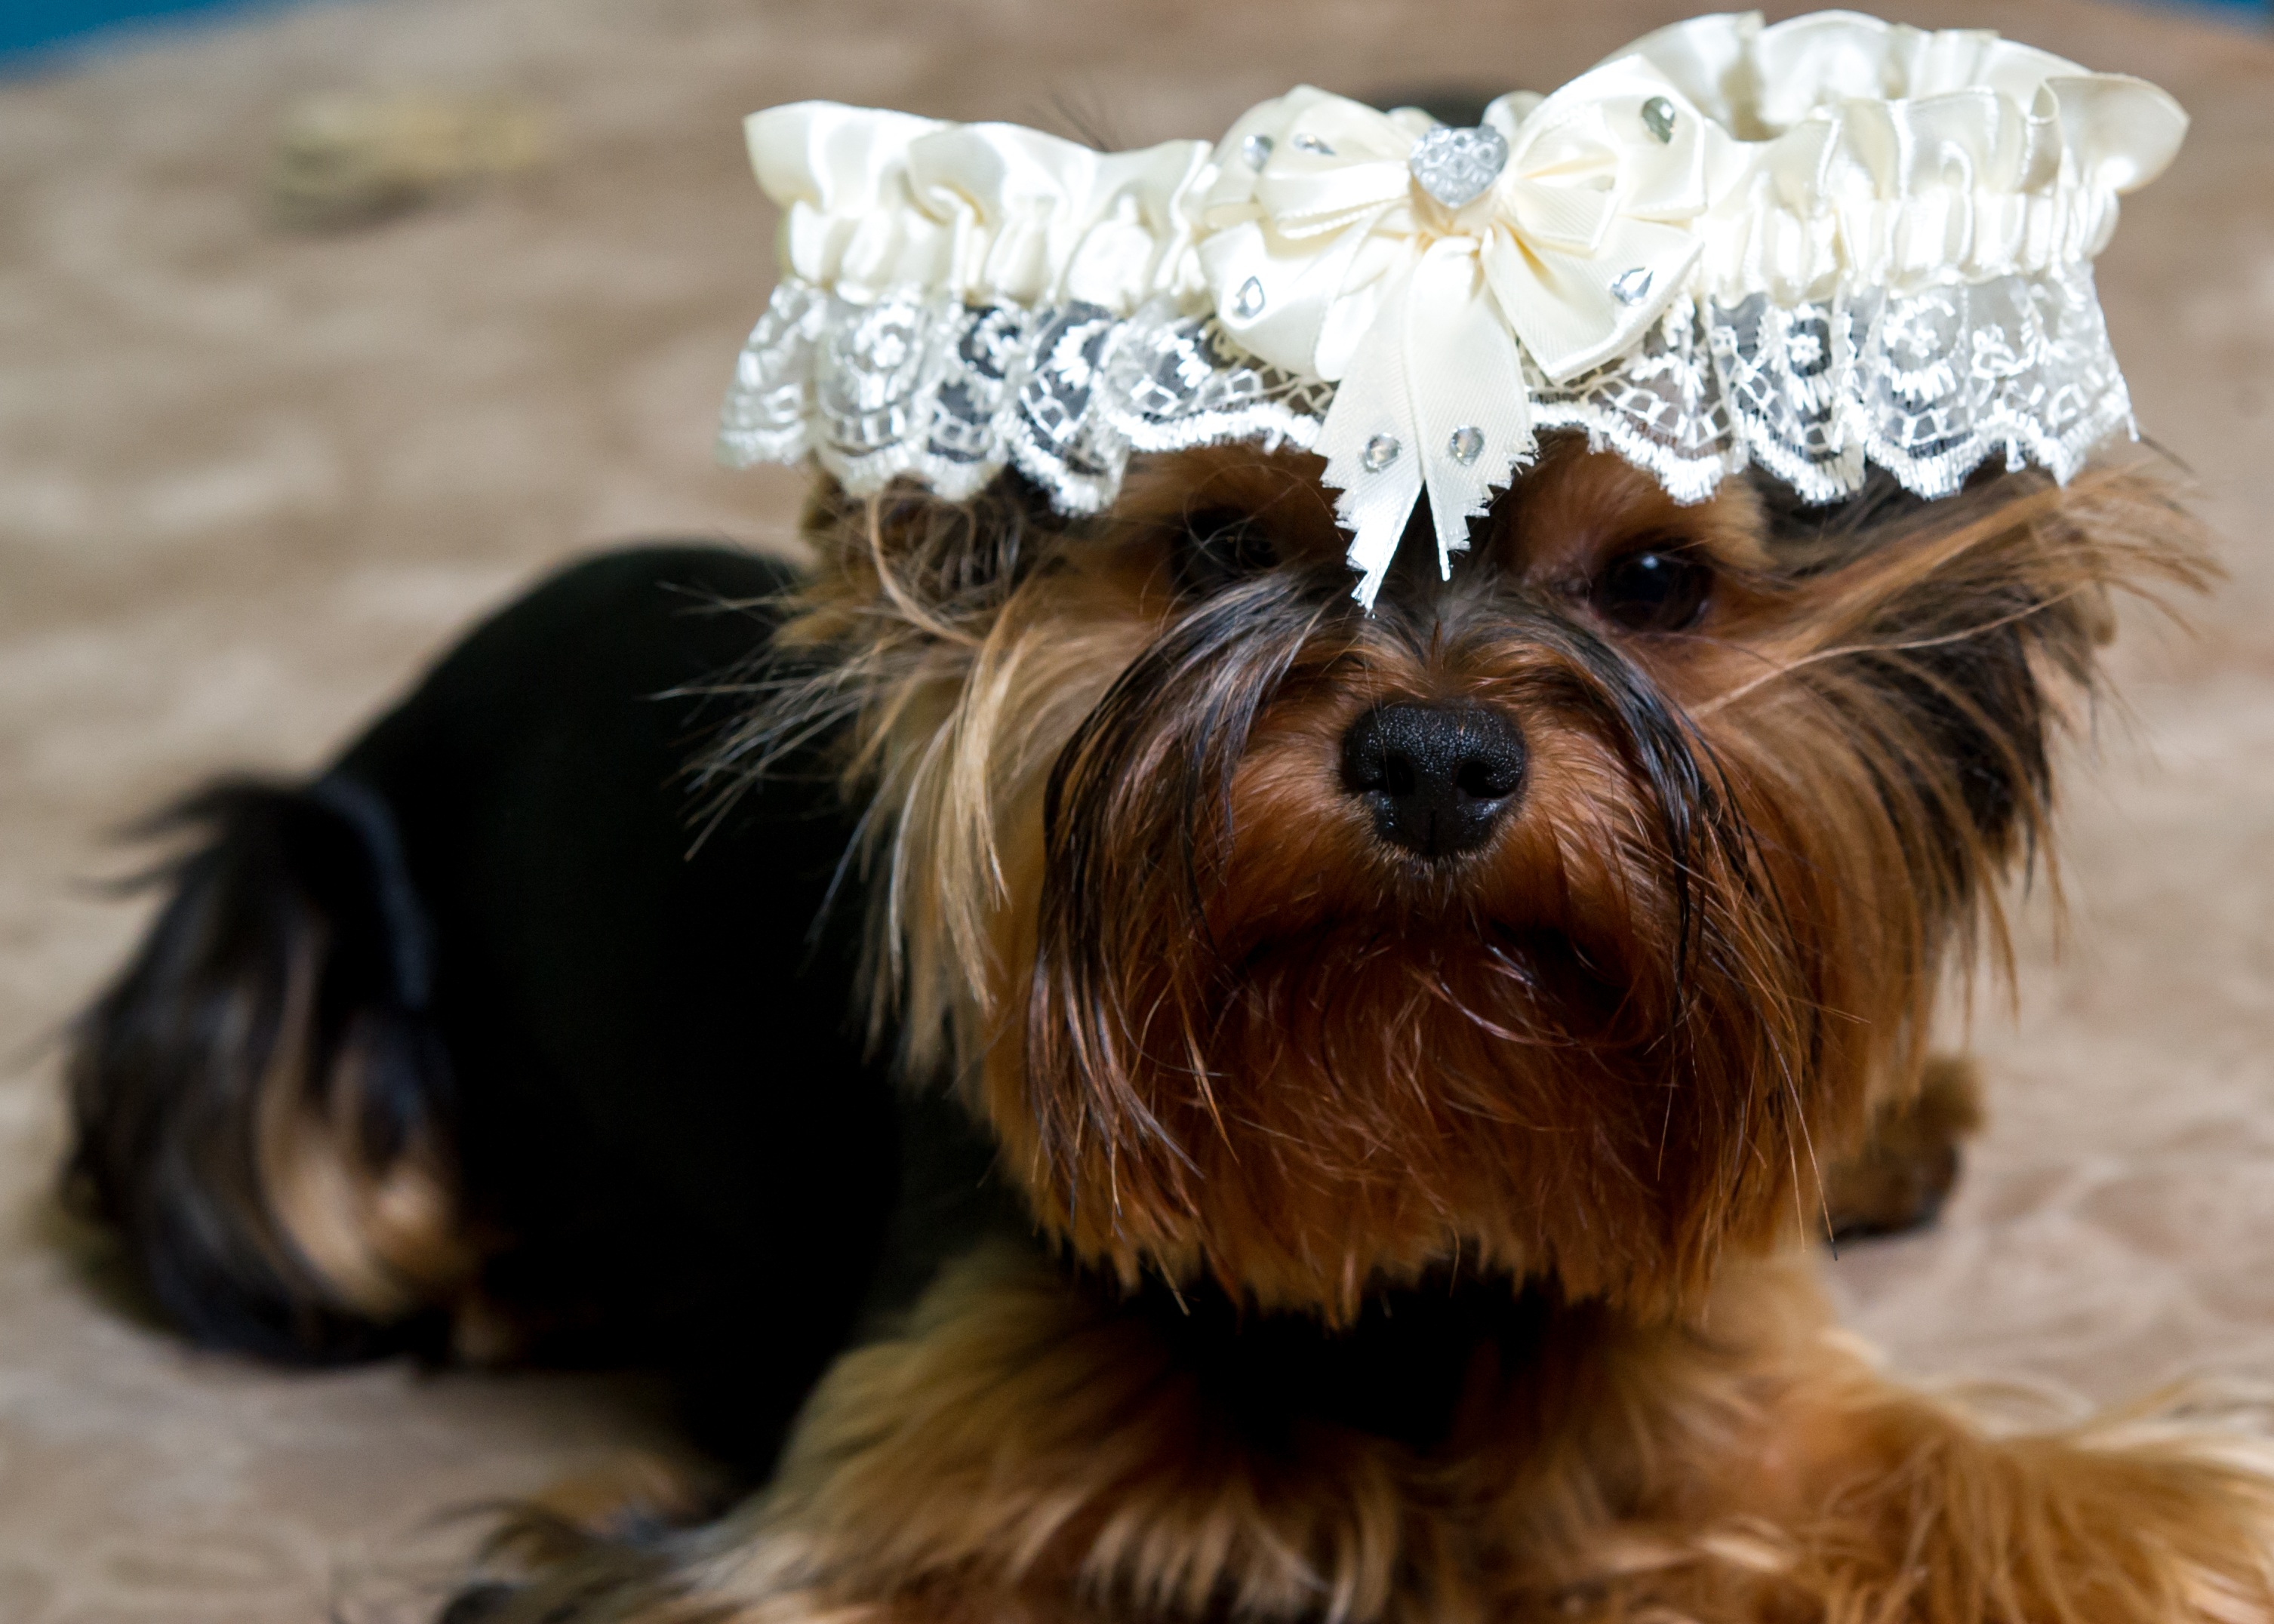
home, puppy, dog, pet, mammal, wedding, animals, vertebrate, darling, views, dog breed, terrier, each, small dog, yorkshire terrier, australian silky terrier, dog like mammal, carnivoran, australian terrier, schnoodle, morkie, biewer terrier, at the wedding